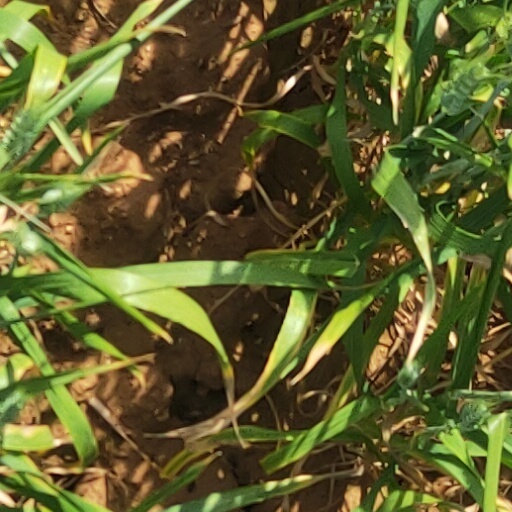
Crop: wheat